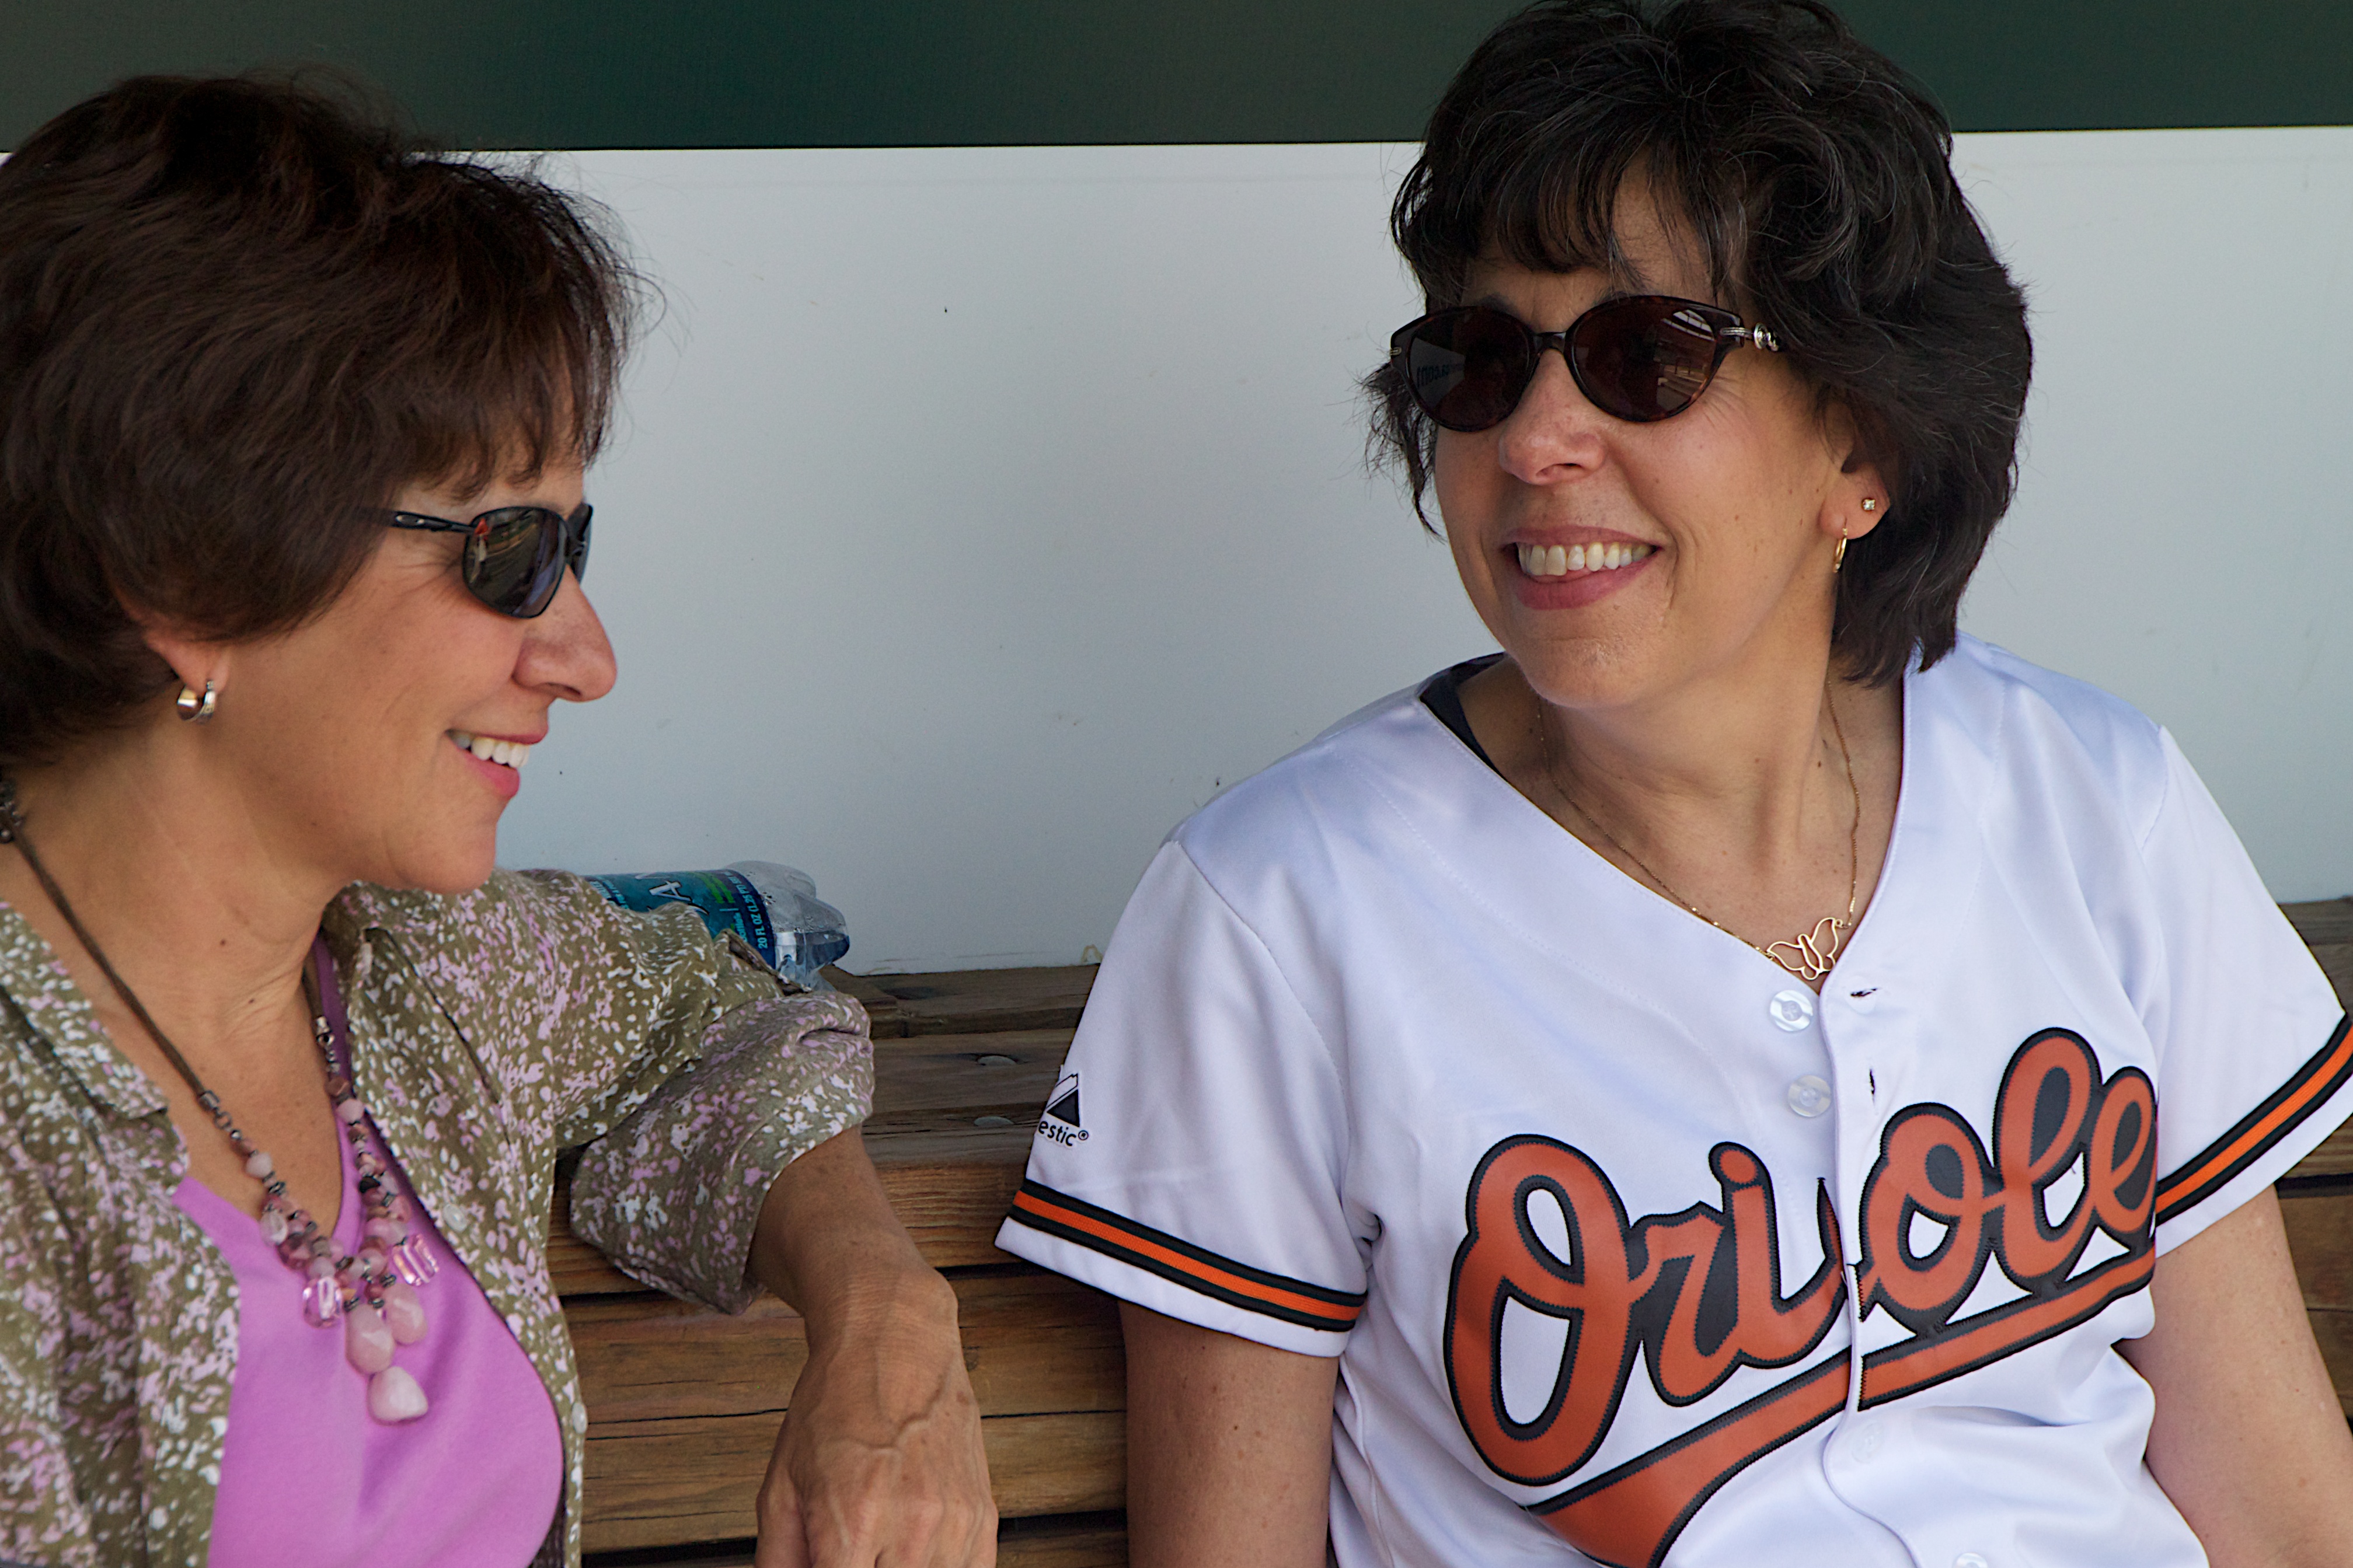
girl, woman, friendship, shoulder, smile, fun, neck, sunglasses, glasses, eyewear, fashion accessory, vision care, health beauty